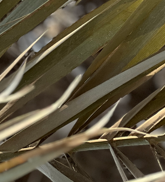
Label: Magnesium Deficiency